Crosville Motor Services

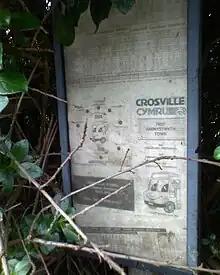
Crosville bus stop poster at Porters Lodge, Aberystwyth

On 27 October 1906, Crosville Motor Company was formed in Chester by George Crosland Taylor and his French business associate Georges de Ville, with the intention of building motor cars. The company name was a portmanteau on the names of the founders.